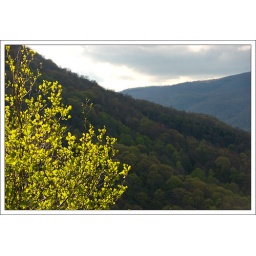
highway 165 in Tennessee, great road in a fun car, awesome views too ;-)